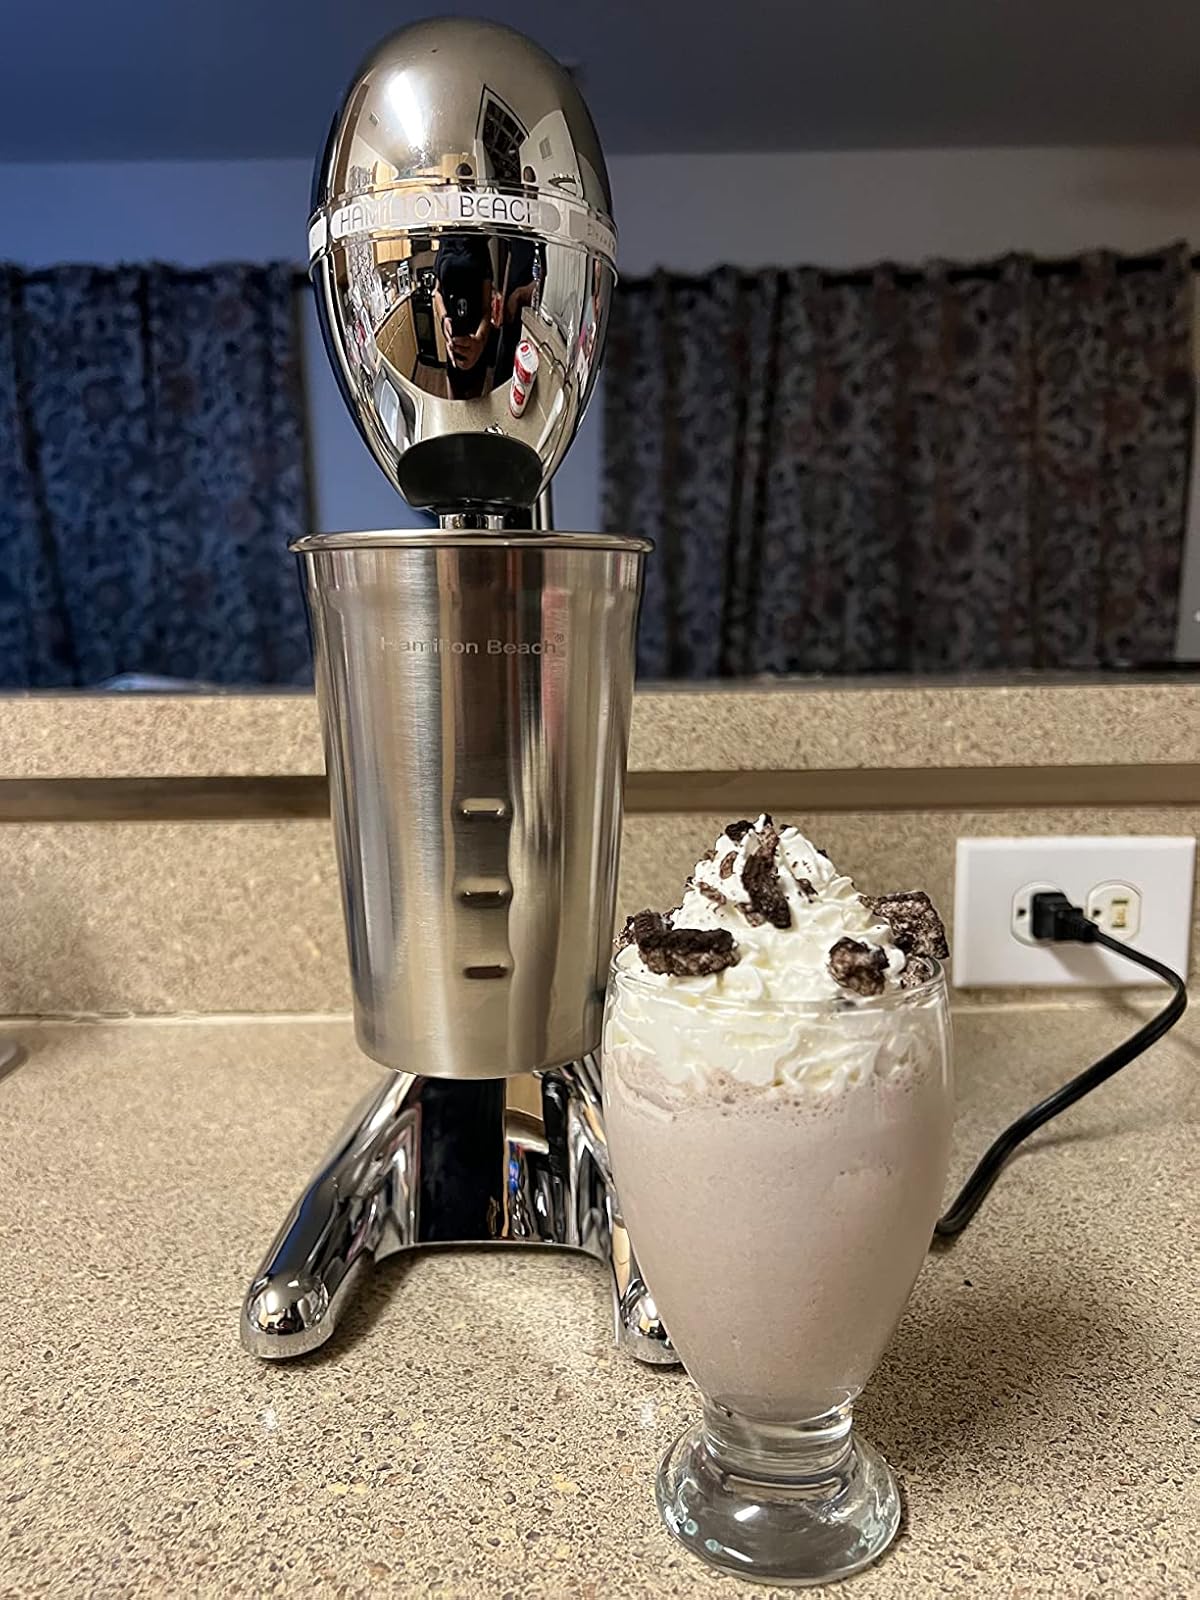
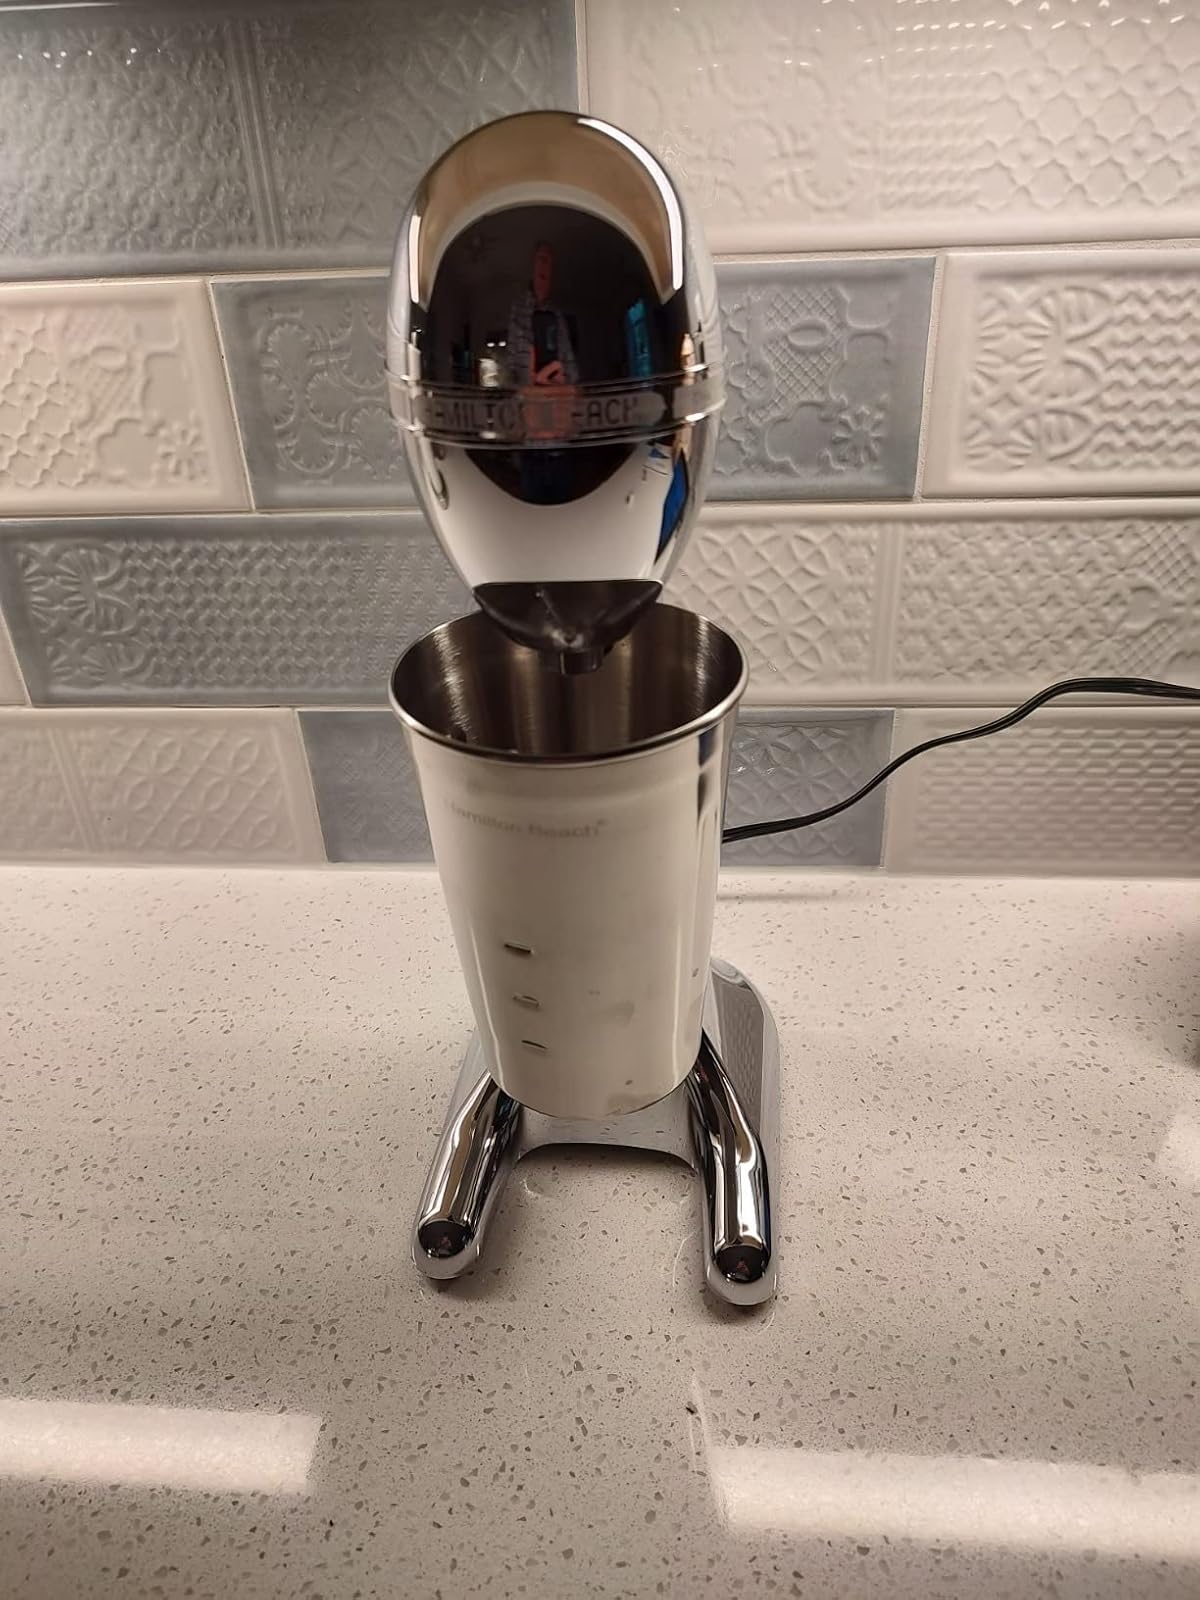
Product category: items_mixer
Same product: yes